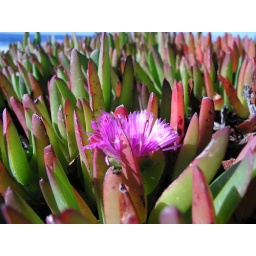
Neat flowers on the ocean in Monterrey